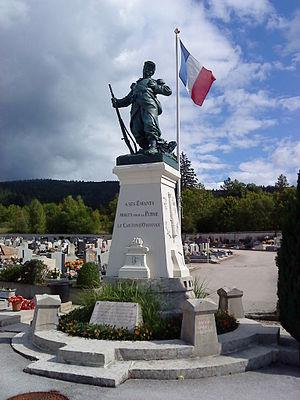
Le «
Le défilé du 11 novembre 1943 à Oyonnax est l'une des actions les plus emblématiques de l'histoire du maquis de l'Ain et du Haut-Jura et de la Résistance intérieure française. Durant la Seconde Guerre mondiale, alors que le gouvernement du maréchal Philippe Pétain interdit toutes cérémonies commémoratives de l'armistice de 1918, les chefs du maquis décident de passer outre l'interdiction et organisent un défilé dans les rues d'Oyonnax, en zone occupée. Le maquis subit des représailles et, par la suite, le maire de la ville ainsi qu'un de ses adjoints sont fusillés. L'événement est rapidement médiatisé, notamment le 31 décembre 1943 dans un faux numéro du Nouvelliste. La presse anglo-saxonne relaie l'information tandis qu'Emmanuel d'Astier de La Vigerie en informe lui-même Winston Churchill. C'est ce défilé qui aurait achevé de le convaincre de la nécessité d'armer la Résistance française.
Les maquis de l'Ain et du Haut-Jura sont des groupes de résistants français et étrangers qui ont opéré et trouvé refuge dans les montagnes et forêts du Bugey et du Haut-Jura durant la Seconde Guerre mondiale.